Jayabheri

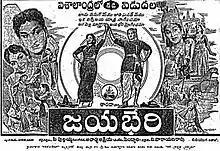
Theatrical release poster

Jayabheri is a 1959 Indian Telugu]]-language film directed by P. Pullayya who co-wrote the script with Acharya Aatreya. The film is based on the life of poet Kaasinath and stars Akkineni Nageswara Rao and Anjali Devi. The film was produced by Vasireddy Narayana Rao with music composed by Pendyala Nageswara Rao.